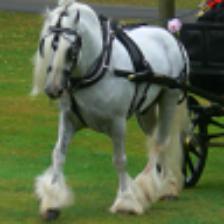
Label: NonHuman